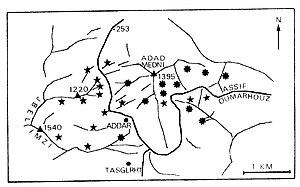
Localisation du dragonnier sur Djebel Adad Medni et les gorges d'Assif Oumarhouz
Le Dragonnier Ajgal, ou Ajgal, est une plante arborescente monocotylédone de la famille des Liliaceae selon la classification classique, ou des Asparagaceae selon la classification phylogénétique.
Le djebel Adad Medni est une montagne de l'Anti-Atlas culminant à 1 470 mètres d'altitude. Il est situé à 75 km au nord-est de la ville de Tiznit sur la commune d'Aouguenz, dans la province de Chtouka-Aït Baha au Sud du Maroc. Le site est situé à l'intérieur de la chaîne de l'Anti-Atlas occidental au milieu de la réserve de biosphère de l'arganeraie.